Chatsworth House

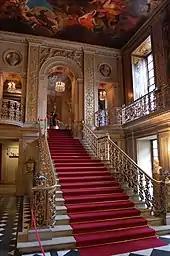

The Duke spent 47 years transforming the house and gardens. A Latin inscription over the fireplace in the Painted Hall translates, "William Spencer, Duke of Devonshire, inherited this most beautiful house from his father in the year 1811, which had been begun in the year of English liberty 1688, and completed it in the year of his bereavement 1840." The year 1688 was that of the Glorious Revolution, supported by the Whig dynasties including the Cavendishes. The year 1840 brought the death of the Duke's beloved niece Blanche, who was married to his heir, the future 7th Duke.